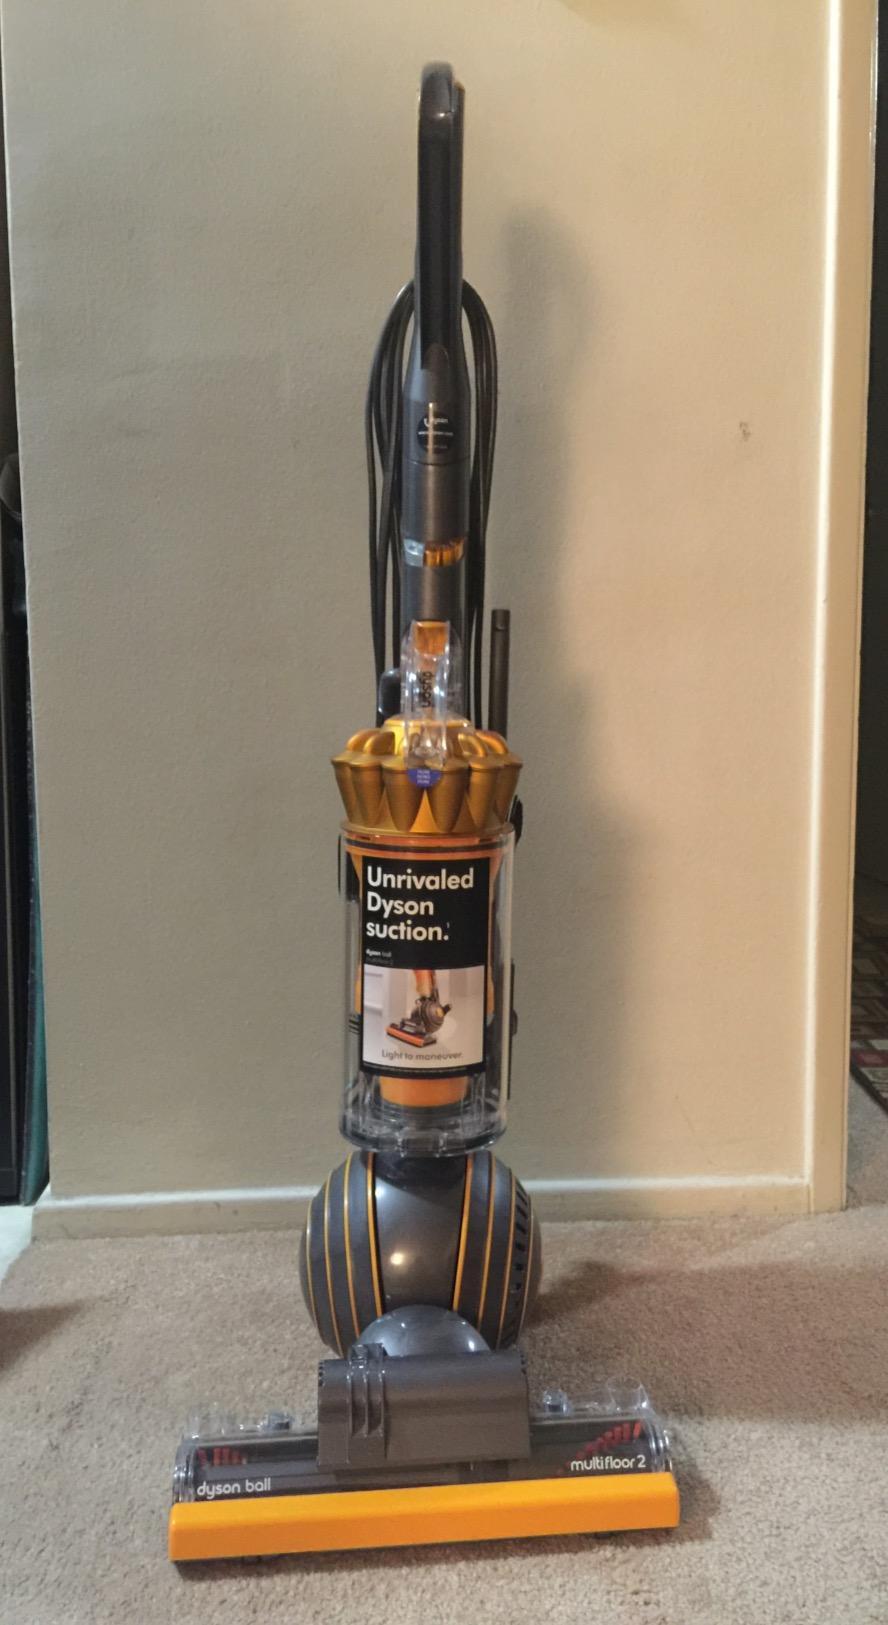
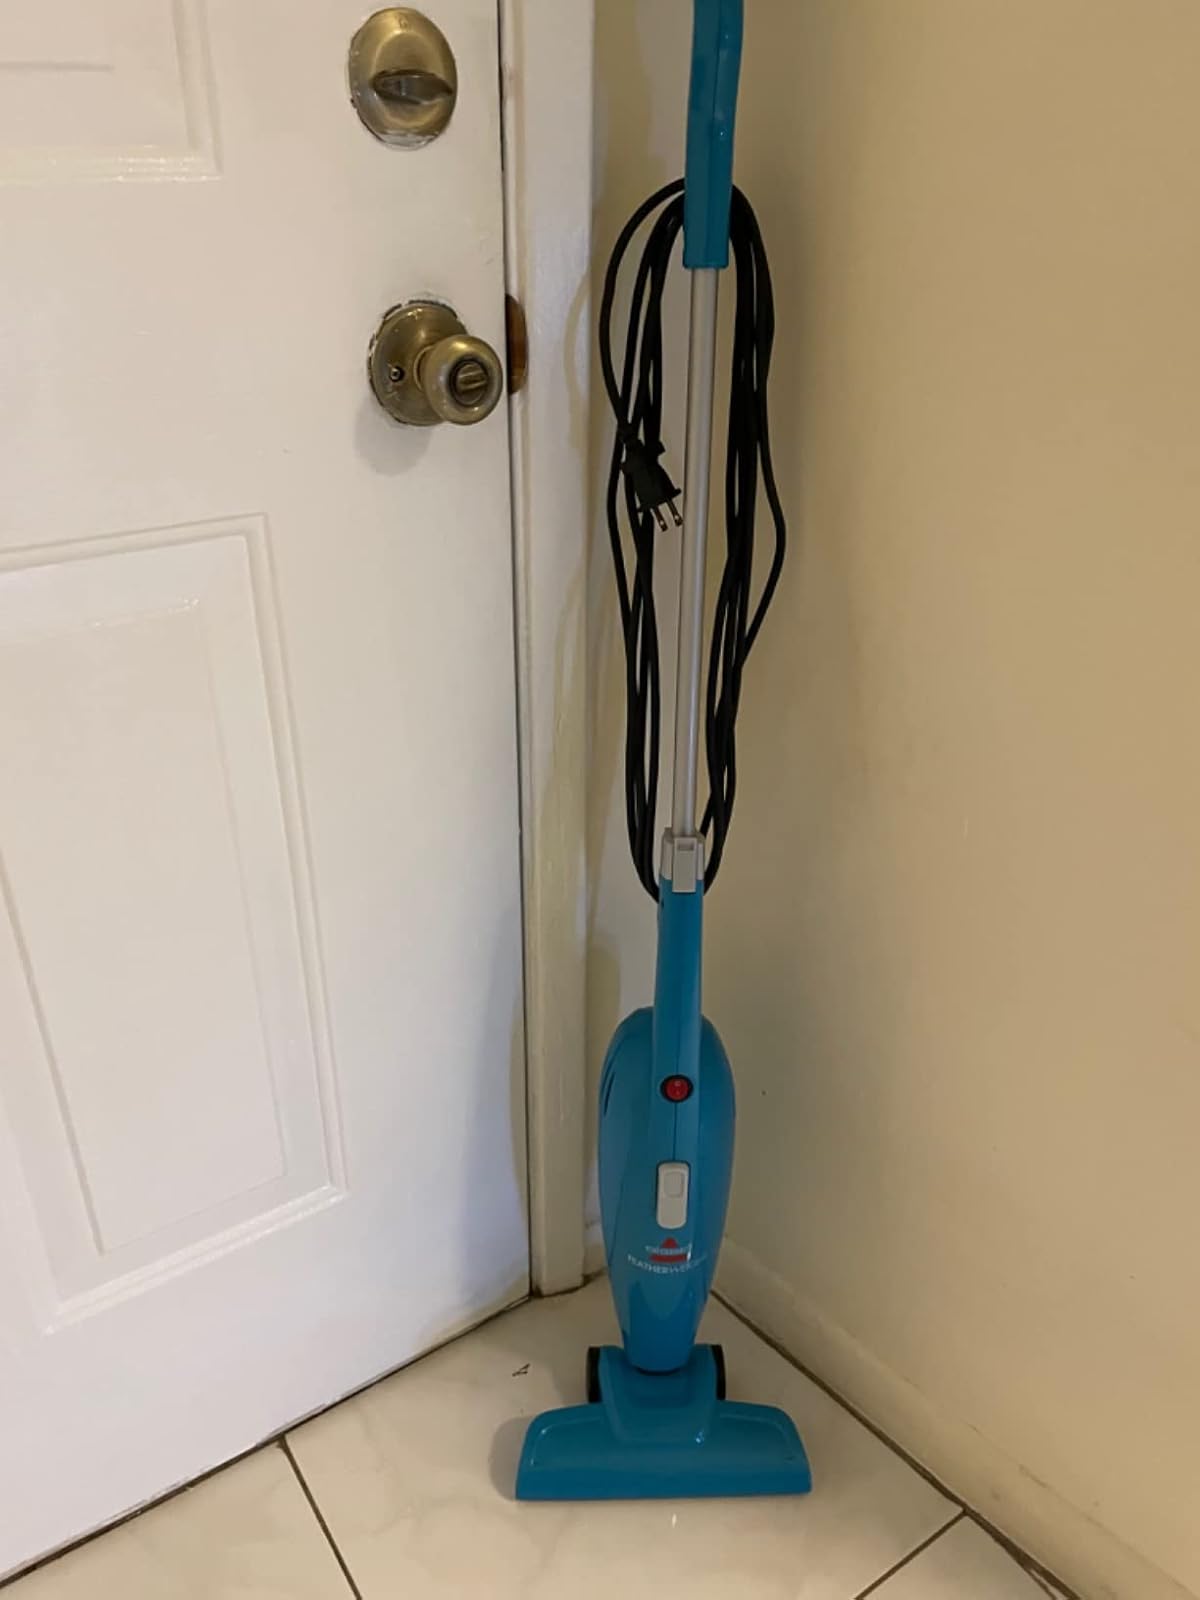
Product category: items_vacuum
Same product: no